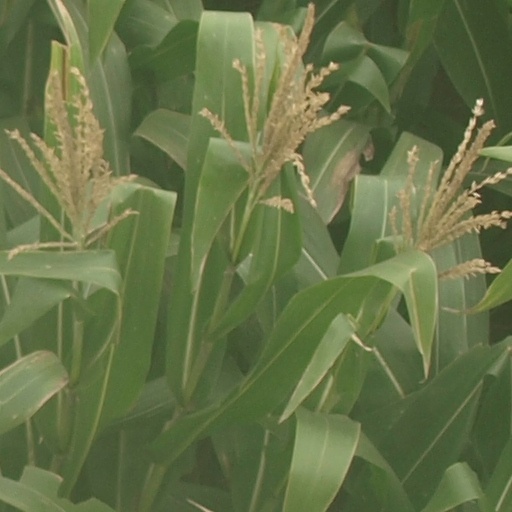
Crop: maize; corn